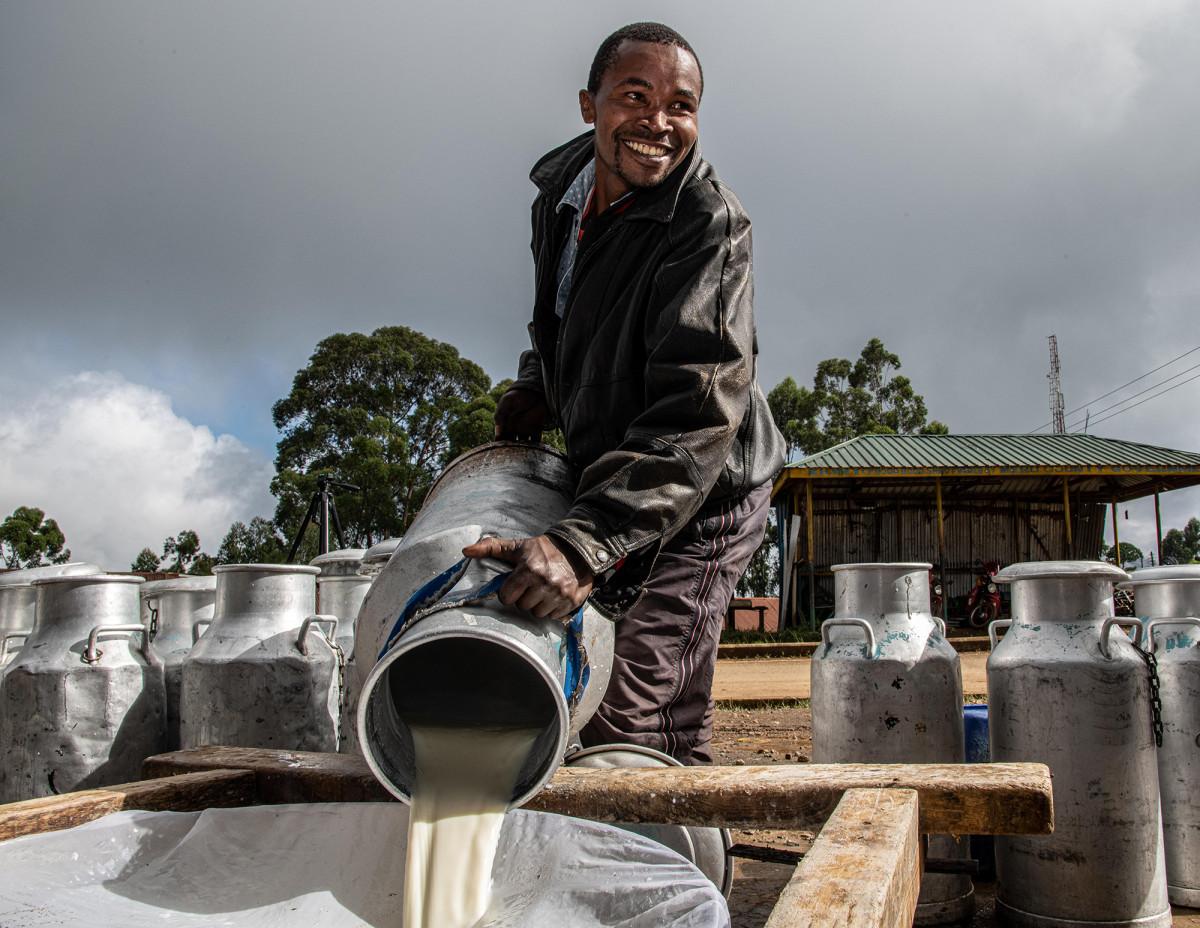
Mtu akiwa amevaa koti anayoonekana ako na furaha akiwa anatosha maziwa kutoka kwenye chombo kikubwa cha chuma, hadi kwenye chombo kingine cha kuhifadhia maziwa, ziko vyombo zingine za kuhifadhia maziwa,  zilizopangwa nyuma yake.